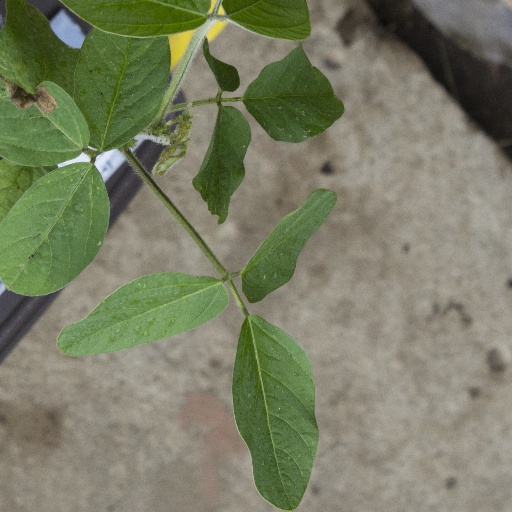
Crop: soybean